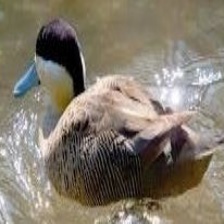
Species: PUNA TEAL
Scientific name: ANAS PUNA
ImageNet parent category: drake